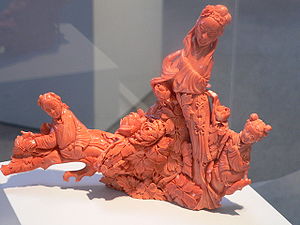
Ædelkoral / Billeder af koralsmykker
Ædelkoral eller Rød Koral er betegnelsen for arterne af de stærkt rødfarvede koraldyr af slægten Corallium, mest kendt for deres rødfarvede skelet, brugt til smykkefremstilling siden antikken, især Middelhavsarten Corallium rubrum. Ædelkoralernes fremkomster er blevet så udplyndret og overhøstet, at koral trues af udryddelse i Middelhavet men også rovplyndring i Asien) samt forurening. Rødkoral høstes stadig og indsamles til smykkefremstilling, til dekoration, til akvarier hvor den kan holdes levende, samt ulovligt som kalkholdigt byggemateriale og til brug i folkemedicin.